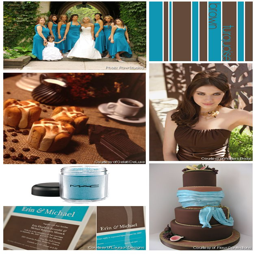
even a turquoise and brown wedding would be beautiful .